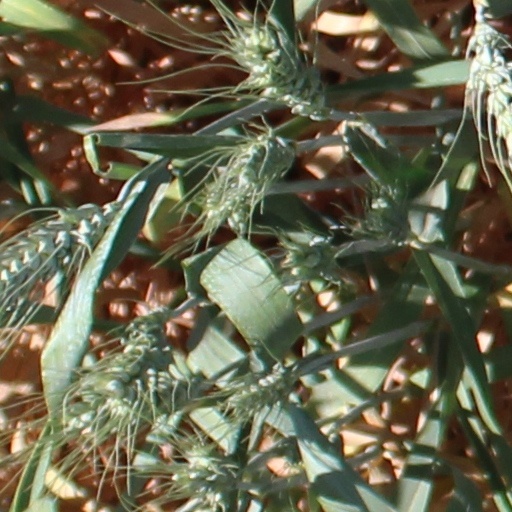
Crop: wheat